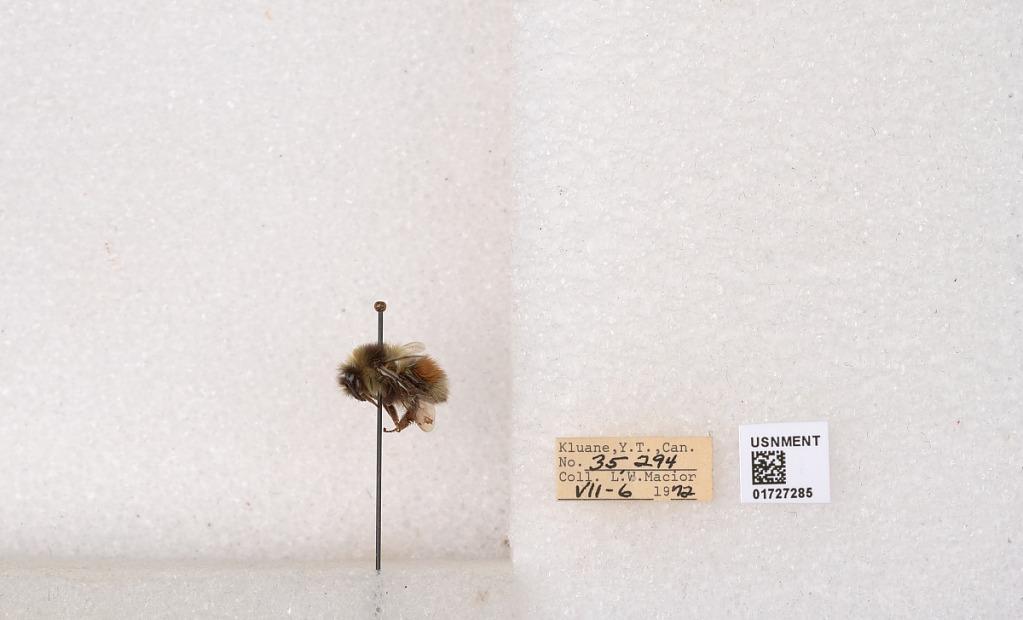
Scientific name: Bombus (Pyrobombus) sylvicola Kirby
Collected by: L. Macior
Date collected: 1972-7-6
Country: Canada
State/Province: Yukon
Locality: Kluane
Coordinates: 61.2426, -139.113